CSS Neuse

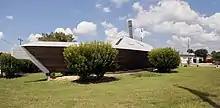
The "Neuse II" replica

A replica of the CSS "Neuse", better known as CSS "Neuse II", was the brainchild of Kinston activist and businessman Ted Sampley and built by Alton Stapleford. "Neuse II" is on grounds display at a separate site in Kinston and contains a complete fitted-out interior that shows all shipboard details; she was constructed by volunteers from 2002 to 2009. "Neuse" is the only Confederate ironclad that has a historic, full-size replica on display. Since April 2002 "Neuse"s sister ironclad, CSS "Albemarle" has had a scale replica, long, at anchor near the Port O' Plymouth Museum in Plymouth, North Carolina. This ironclad replica is self-powered and capable of sailing on the river.